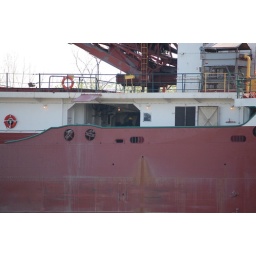
A view of the deck with a guy in a yellow hard hat